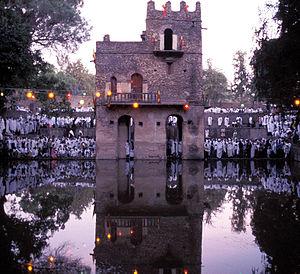
L'Éthiopie, en forme longue la république démocratique fédérale d’Éthiopie, en amharique Ītyōṗṗyā, ኢትዮጵያ et ye-Ītyōṗṗyā Fēdēralāwī Dīmōkrāsīyāwī Rīpeblīk, የኢትዮጵያ ፌዴራላዊ ዲሞክራሲያዊ ሪፐብሊክ, est un État de la Corne de l'Afrique. L'Éthiopie a des frontières communes avec l'Érythrée au nord, la Somalie à l'est-sud-est, le Soudan au nord-ouest, le Soudan du Sud à l'ouest-sud-ouest, le Kenya au sud et la république de Djibouti au nord-est. Depuis l'indépendance de l'Érythrée en 1993, l'Éthiopie n'a plus d'accès à la mer.
Timqet est la célébration éthiopienne orthodoxe à la fois du baptême de Jésus dans le Jourdain et de l'Épiphanie. Elle a lieu le 19 janvier.
Gondar est une ville et un wereda d'Éthiopie. C'est l'une des anciennes capitales de l'Éthiopie. Située au nord-est du lac Tana, traversée par une petite rivière, la ville se trouve dans l'ancienne province de Bégemeder, ou province du Gondar.
Les Bains de Fasiladas, également appelés Bains de Fasilidès, sont un complexe balnéaire situés au nord-ouest de la ville de Gondar, en Éthiopie.
La Corne de l'Afrique, et en particulier le territoire de l'actuelle Éthiopie, se trouve au cœur de l'histoire de l'humanité. On y trouve les restes de certains des plus anciens hominidés connus mais également les plus anciennes traces de l'homo sapiens moderne, après le Maroc depuis mai 2017 - Djebel Irhoud, 300 000 ans.